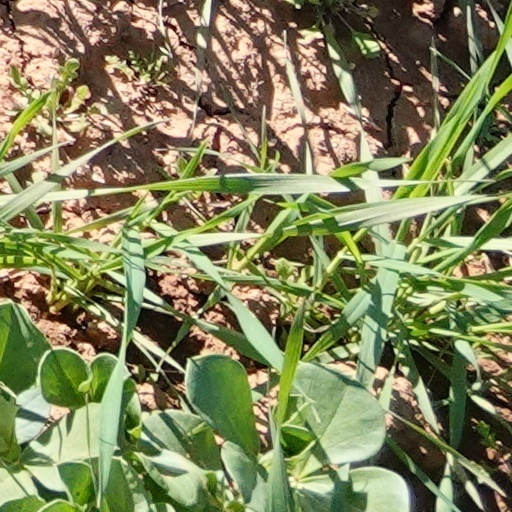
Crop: wheat